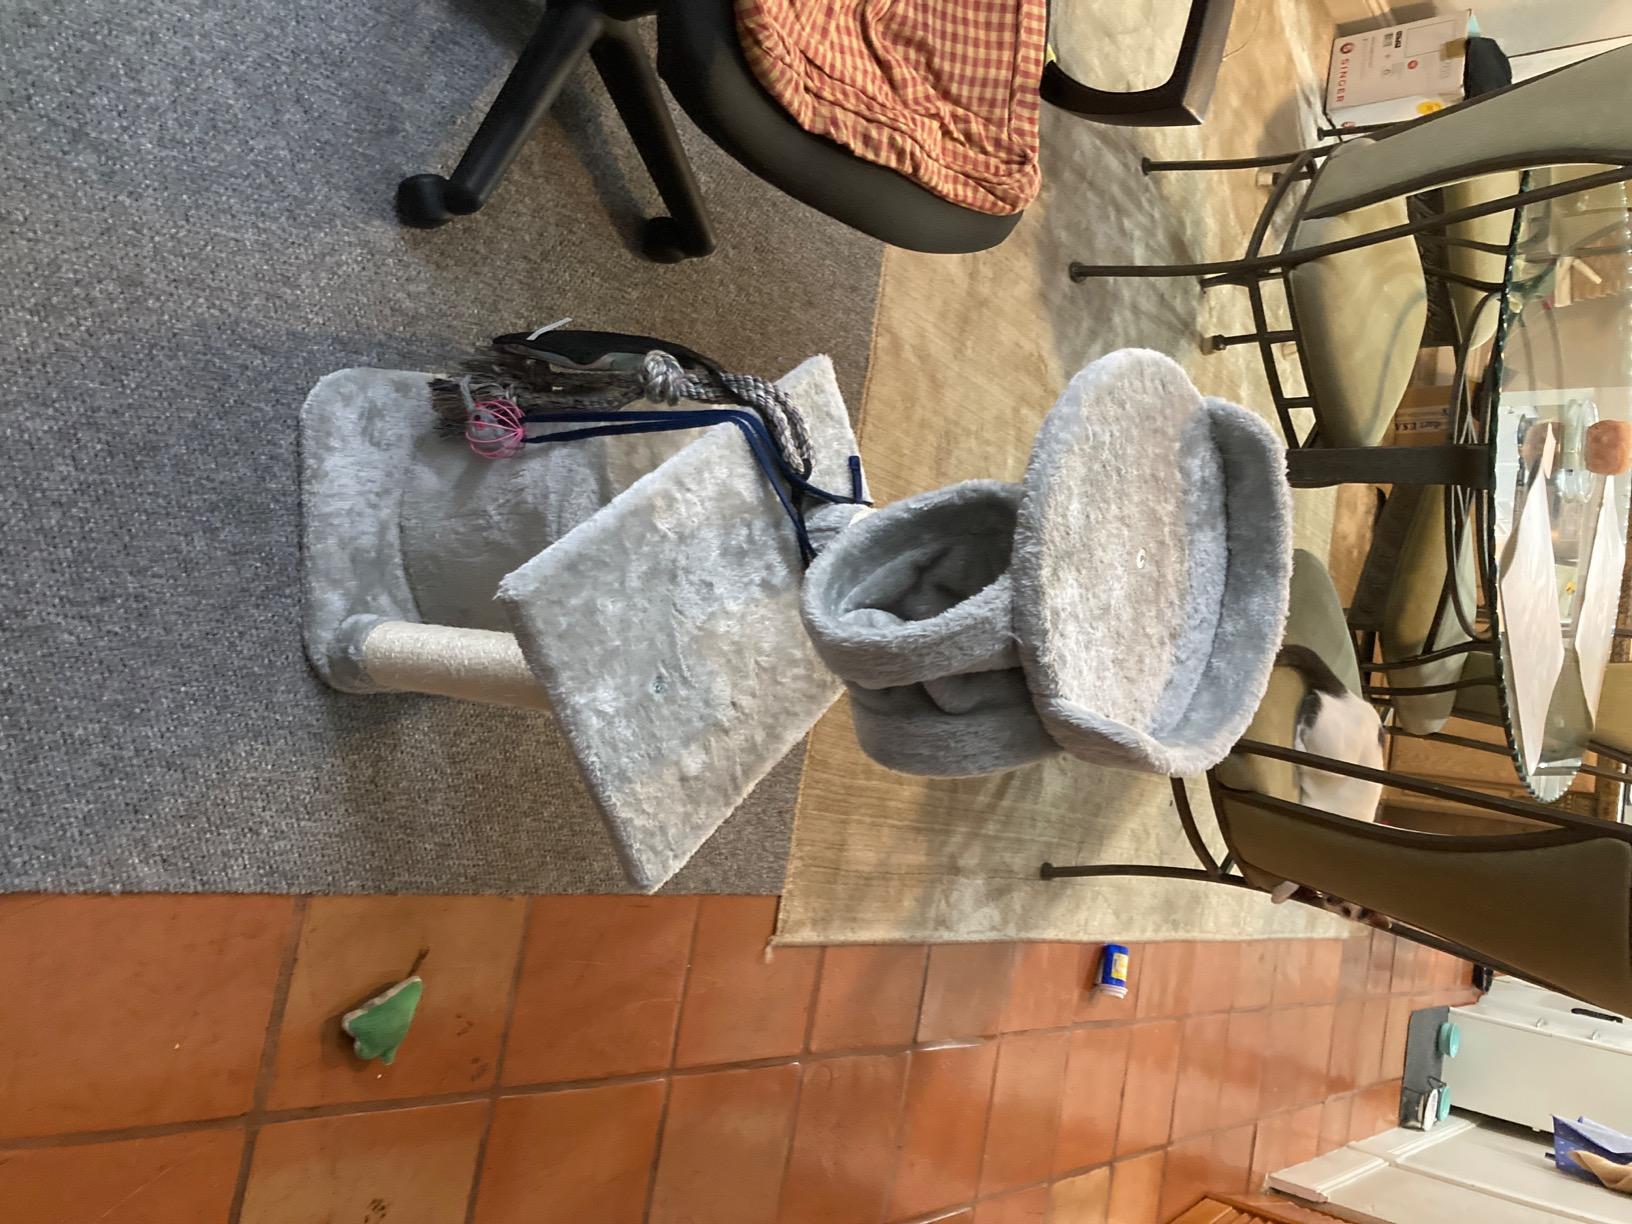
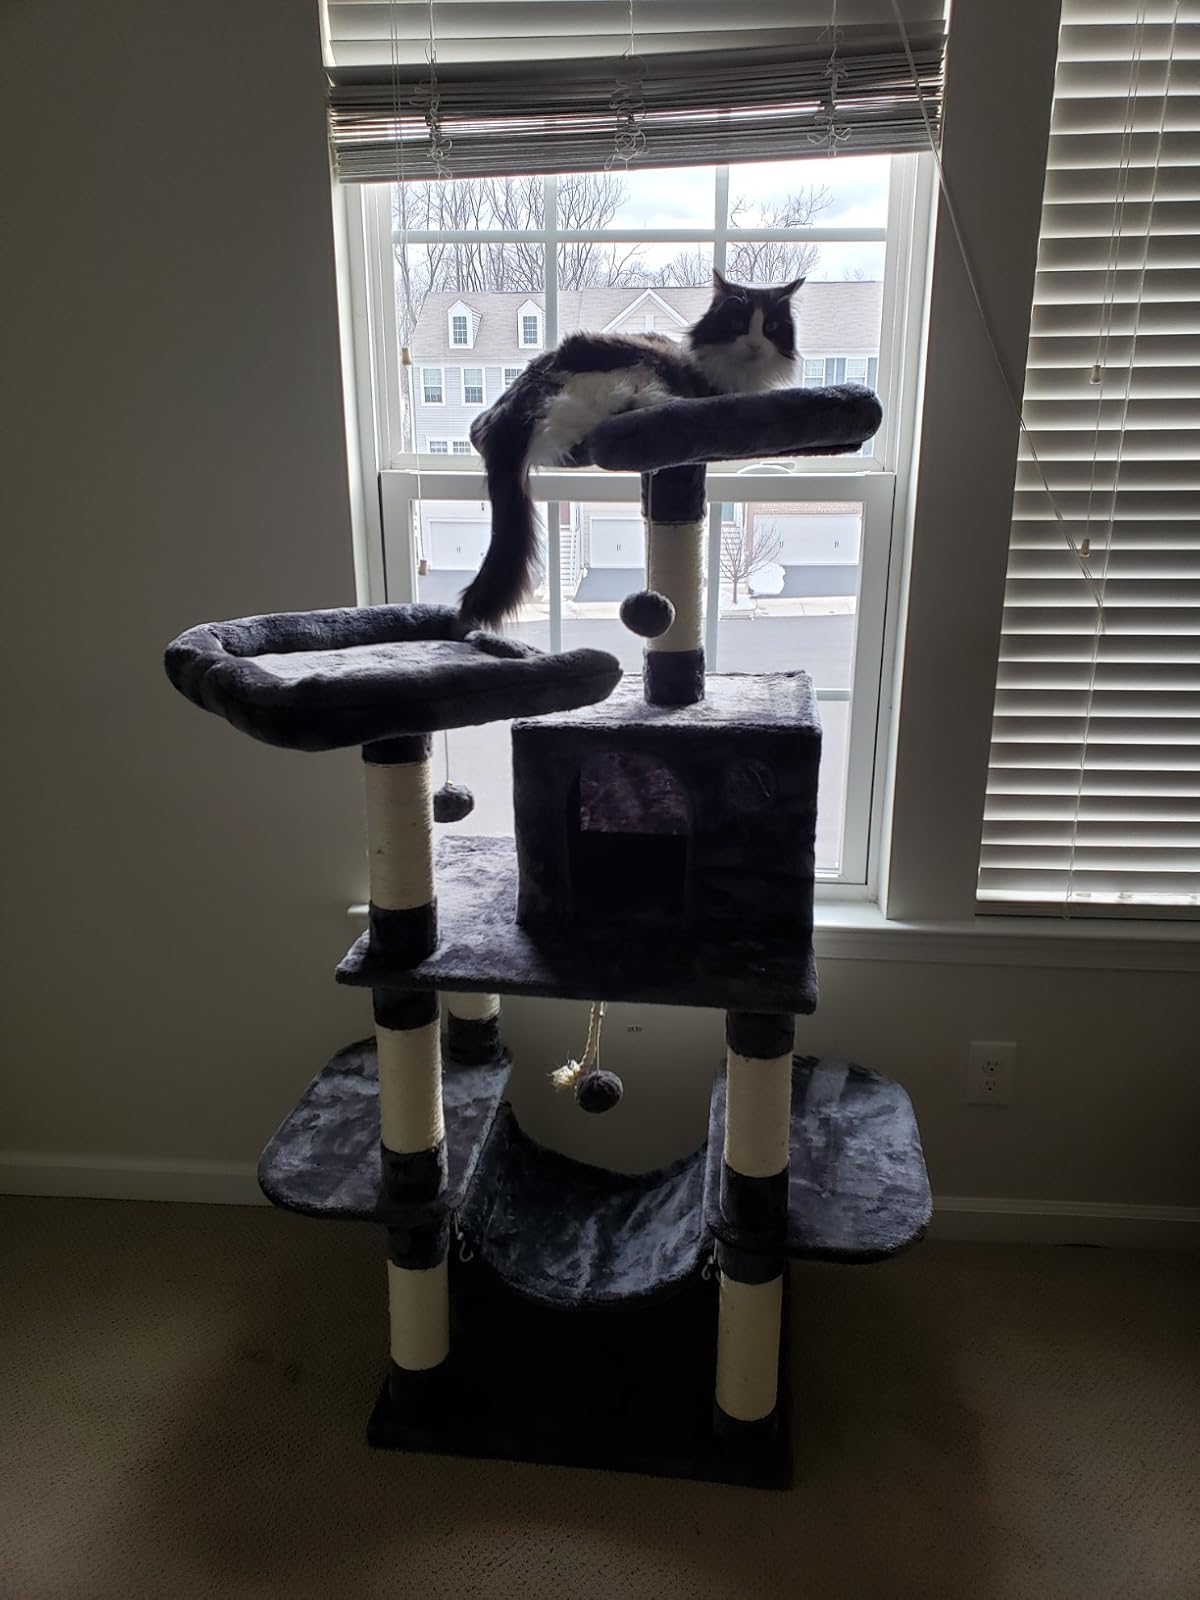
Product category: items_cat tree
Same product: no